Lyndon, Vermont

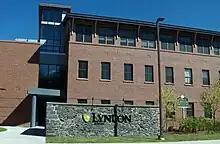
Lyndon State College

Interstate 91 and U.S. Route 5 both pass through Lyndon from north to south. I-91 has two exits within town. Vermont Route 114 meets U.S. 5 in the village of Lyndonville and runs to the northeast.